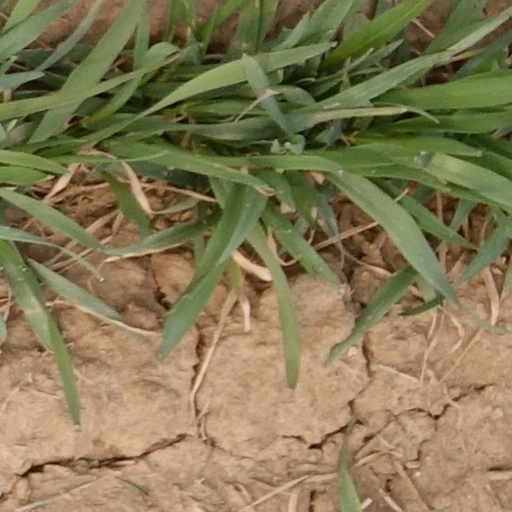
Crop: wheat